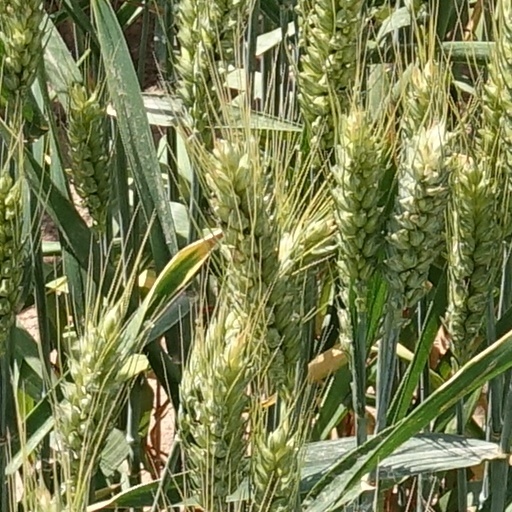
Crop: wheat